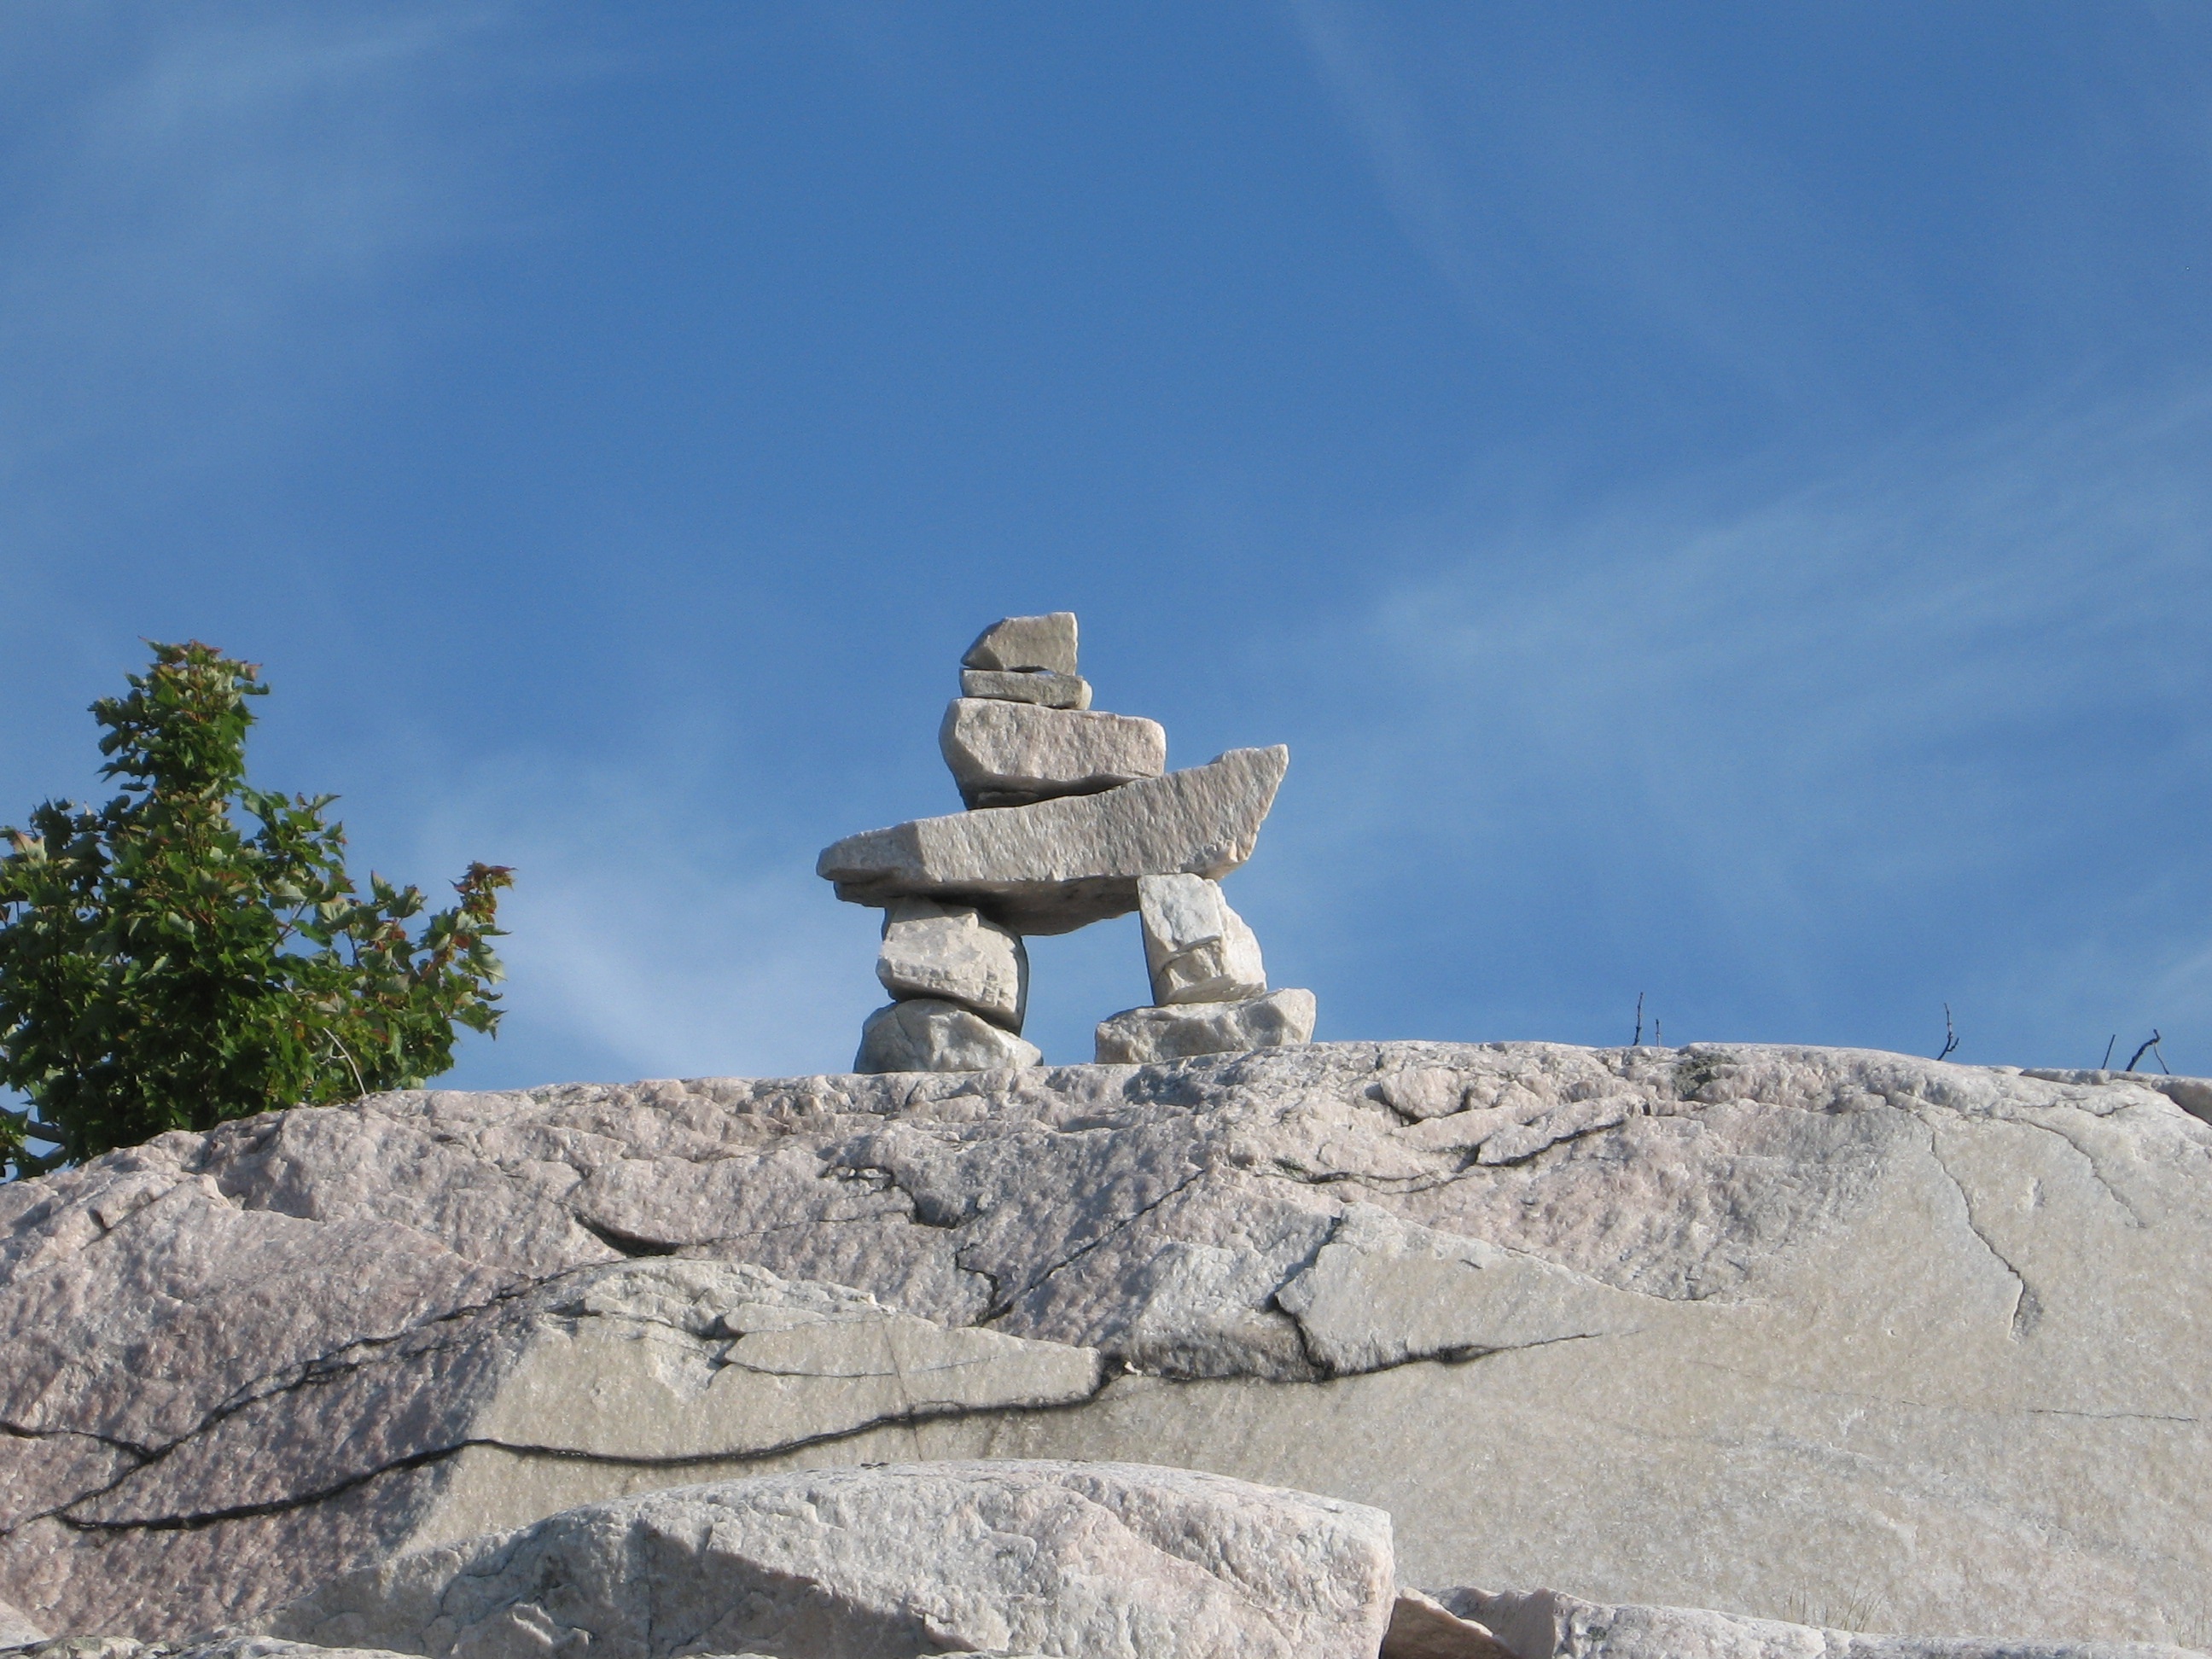
sand, rock, mountain, snow, stone, monument, statue, terrain, sculpture, figure, canada, ontario, inuksuk, inukshuk, inuit, ancient history, kilarney